FANTOM

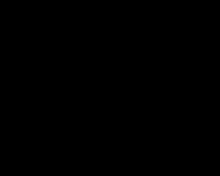
Overview of the RIKEN definition

Central to the curation efforts was the creation of the RIKEN definition. This provided a hierarchical and systematic means to assign functions to the clones based upon known genes, placing priority on previously established or well-curated knowledge. The hierarchical nature of the classification allowed for consistency when a sequence was highly similar to multiple different genes. Importantly, if no sequence similarity was found, the definition assigned putative function based upon predicted protein motif signatures, coding potential and matches to expressed sequence tag (EST) databases. Only in the absence of any predicted or representative similarity would a clone be considered ‘unclassifiable.’